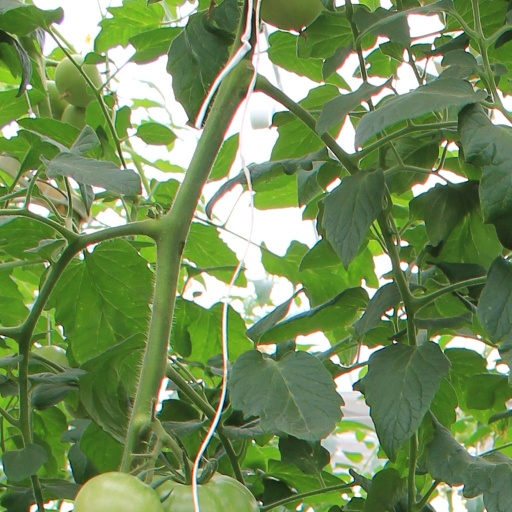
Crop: tomato